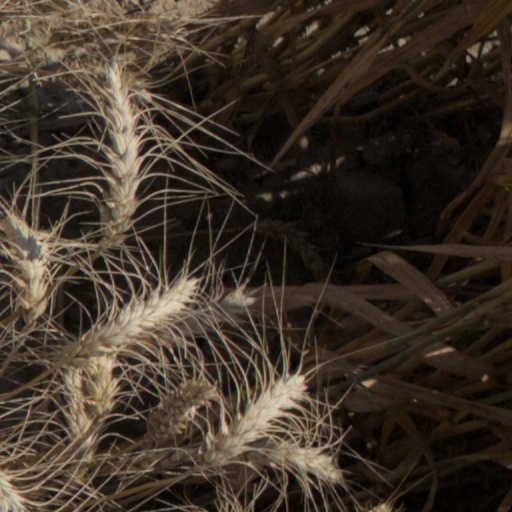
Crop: wheat